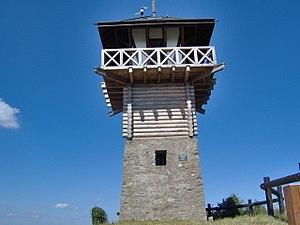
La guerre de positions ou guerre de tranchées est une guerre qui s'installe sur un lieu et qui dure. Elle s'oppose à la guerre de mouvement.